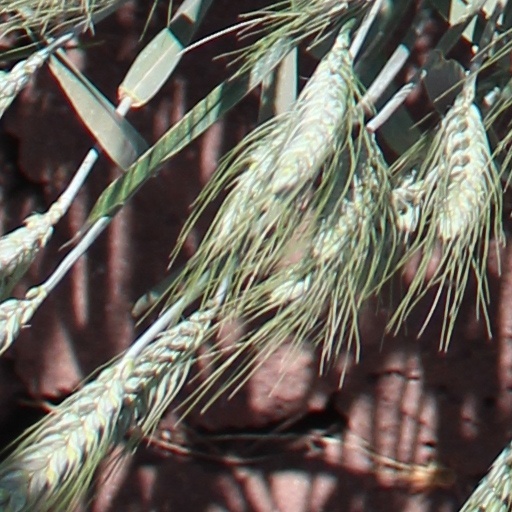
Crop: wheat